Kuppathu Raja (2019 film)

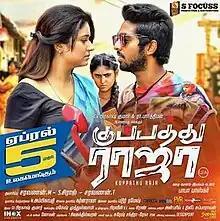
Theatrical release poster

Kuppathu Raja is a 2019 Indian Tamil-language action comedy-drama film written and directed by choreographer Baba Bhaskar. The film stars G. V. Prakash Kumar, Parthiban, Palak Lalwani and Poonam Bajwa, with Yogi Babu in supporting roles. The background score and soundtrack were composed by Prakash Kumar, while cinematography was dealt by Mahesh Muthuswami and editing was managed by Praveen. The film began pre-production in March 2017. Kuppathu Raja is produced by Saravanan, Siraj and Saravanan under the banner S FOCUSS production.